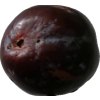
Label: plum